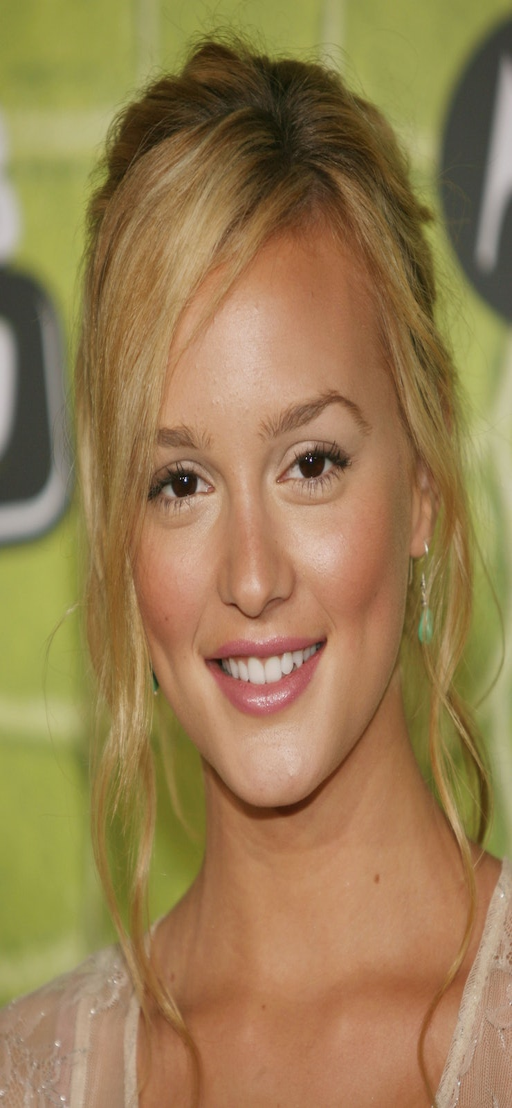
celebs that look really different with their natural hair colors